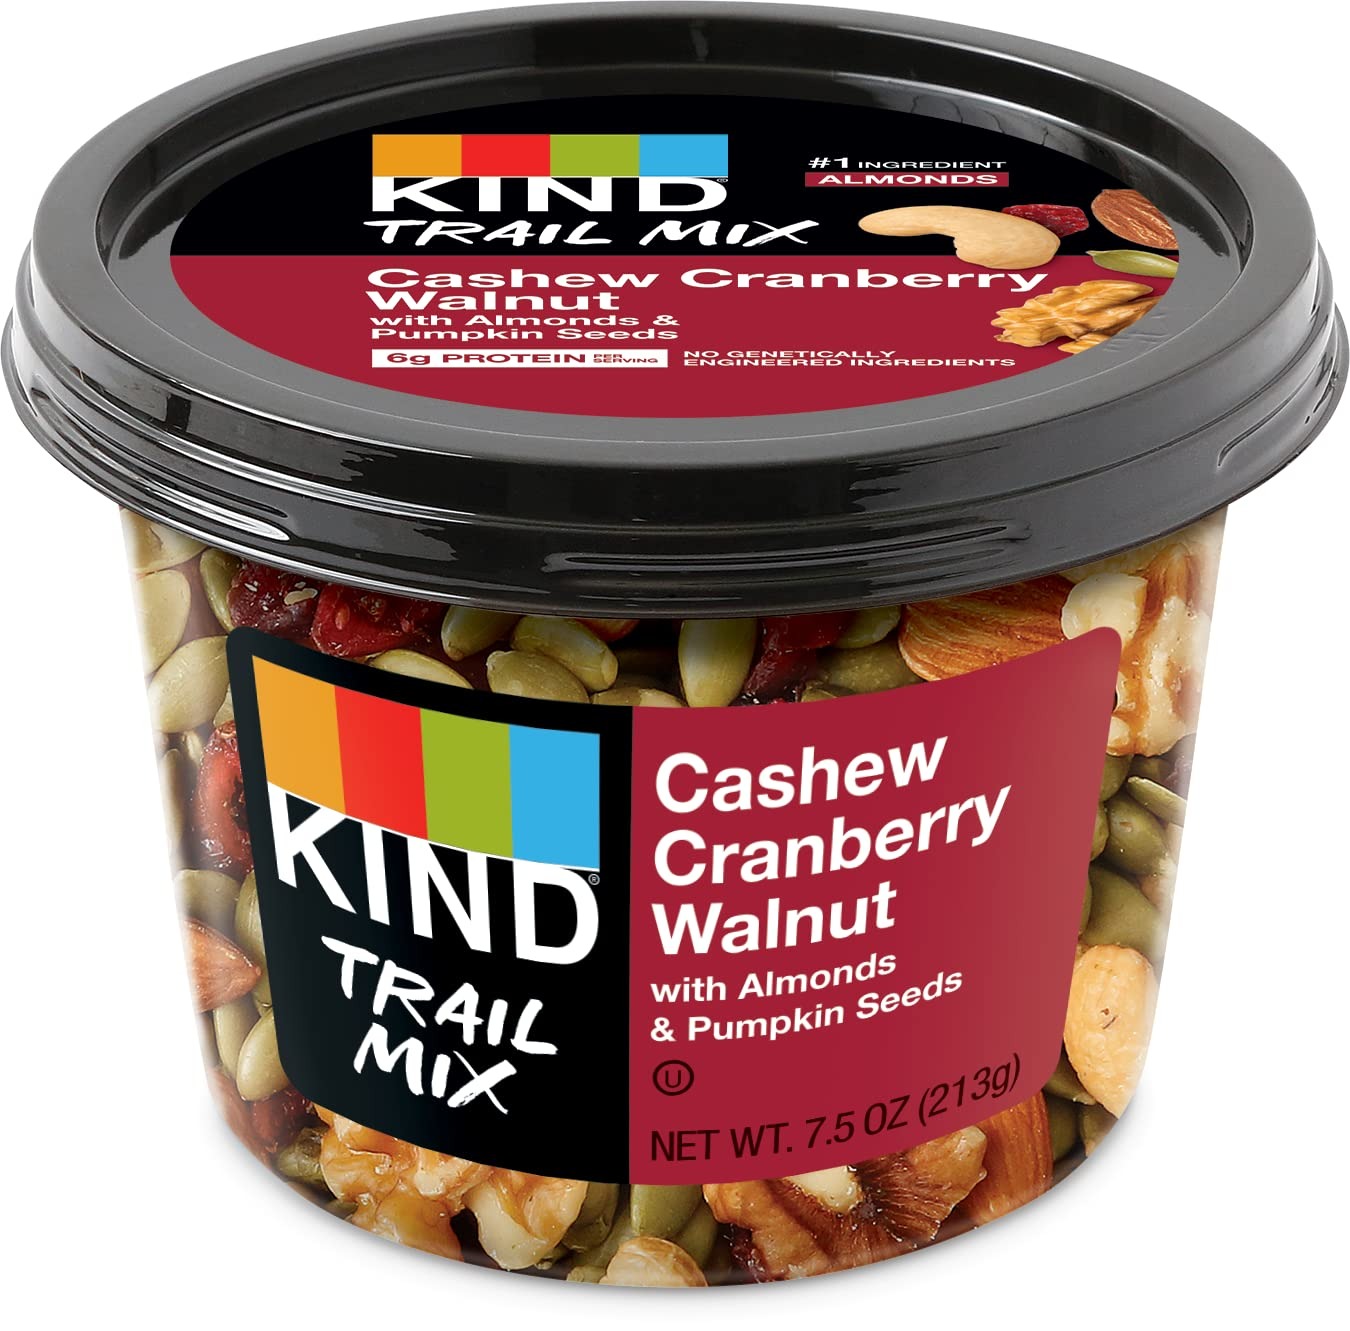
Item Name: KIND Cashew Cranberry Walnut Trail Mix with Almonds & Pumpkin Seeds, 7.5 Oz, 6 Ct
Value: 45.0
Unit: Ounce

Price: 18.93